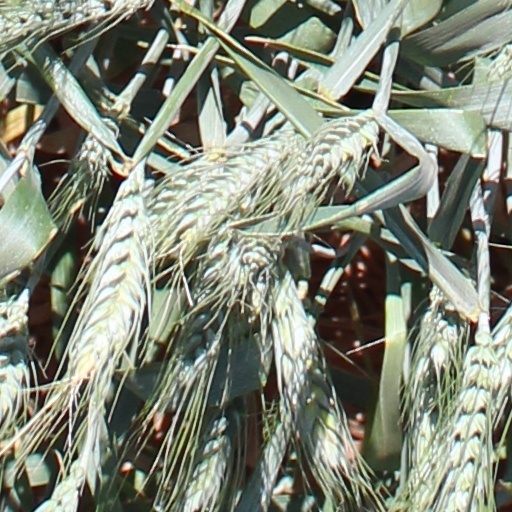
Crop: wheat